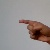
The image shows a hand gesture representing the letter 'G' in Indian Sign Language.